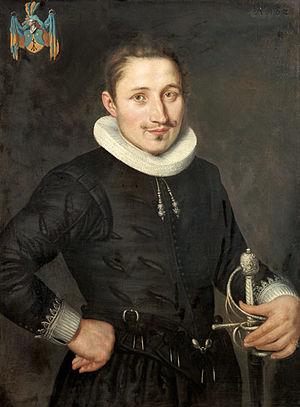
Remigius Fesch, né à Bâle le 26 mai 1595 et mort également à Bâle le 27 février 1667 est un historien d'art et universitaire suisse. Il est en particulier le fondateur d'un cabinet de curiosités légué à la ville de Bâle en 1823.